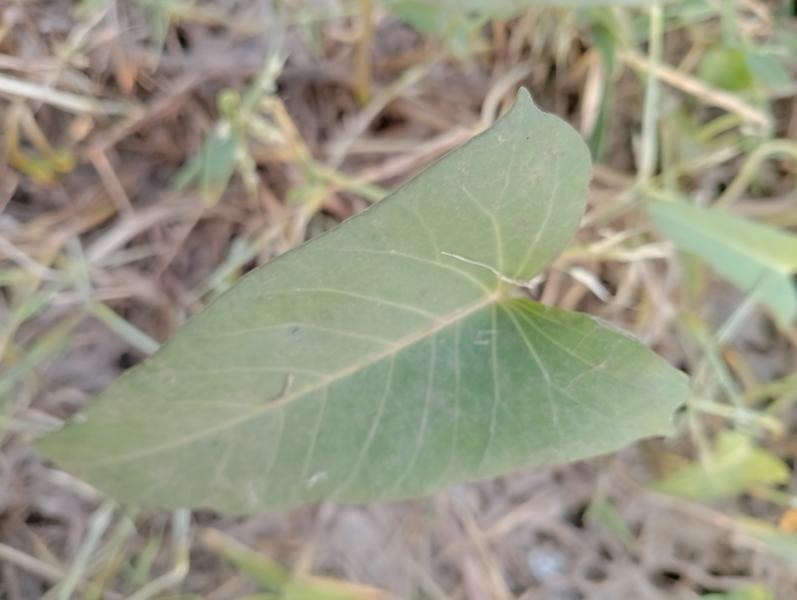
Weed species: Ipomoea aquatic